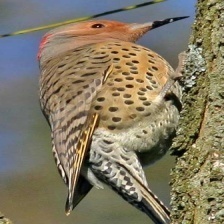
Species: NORTHERN FLICKER
Scientific name: COLAPTES AURATUS